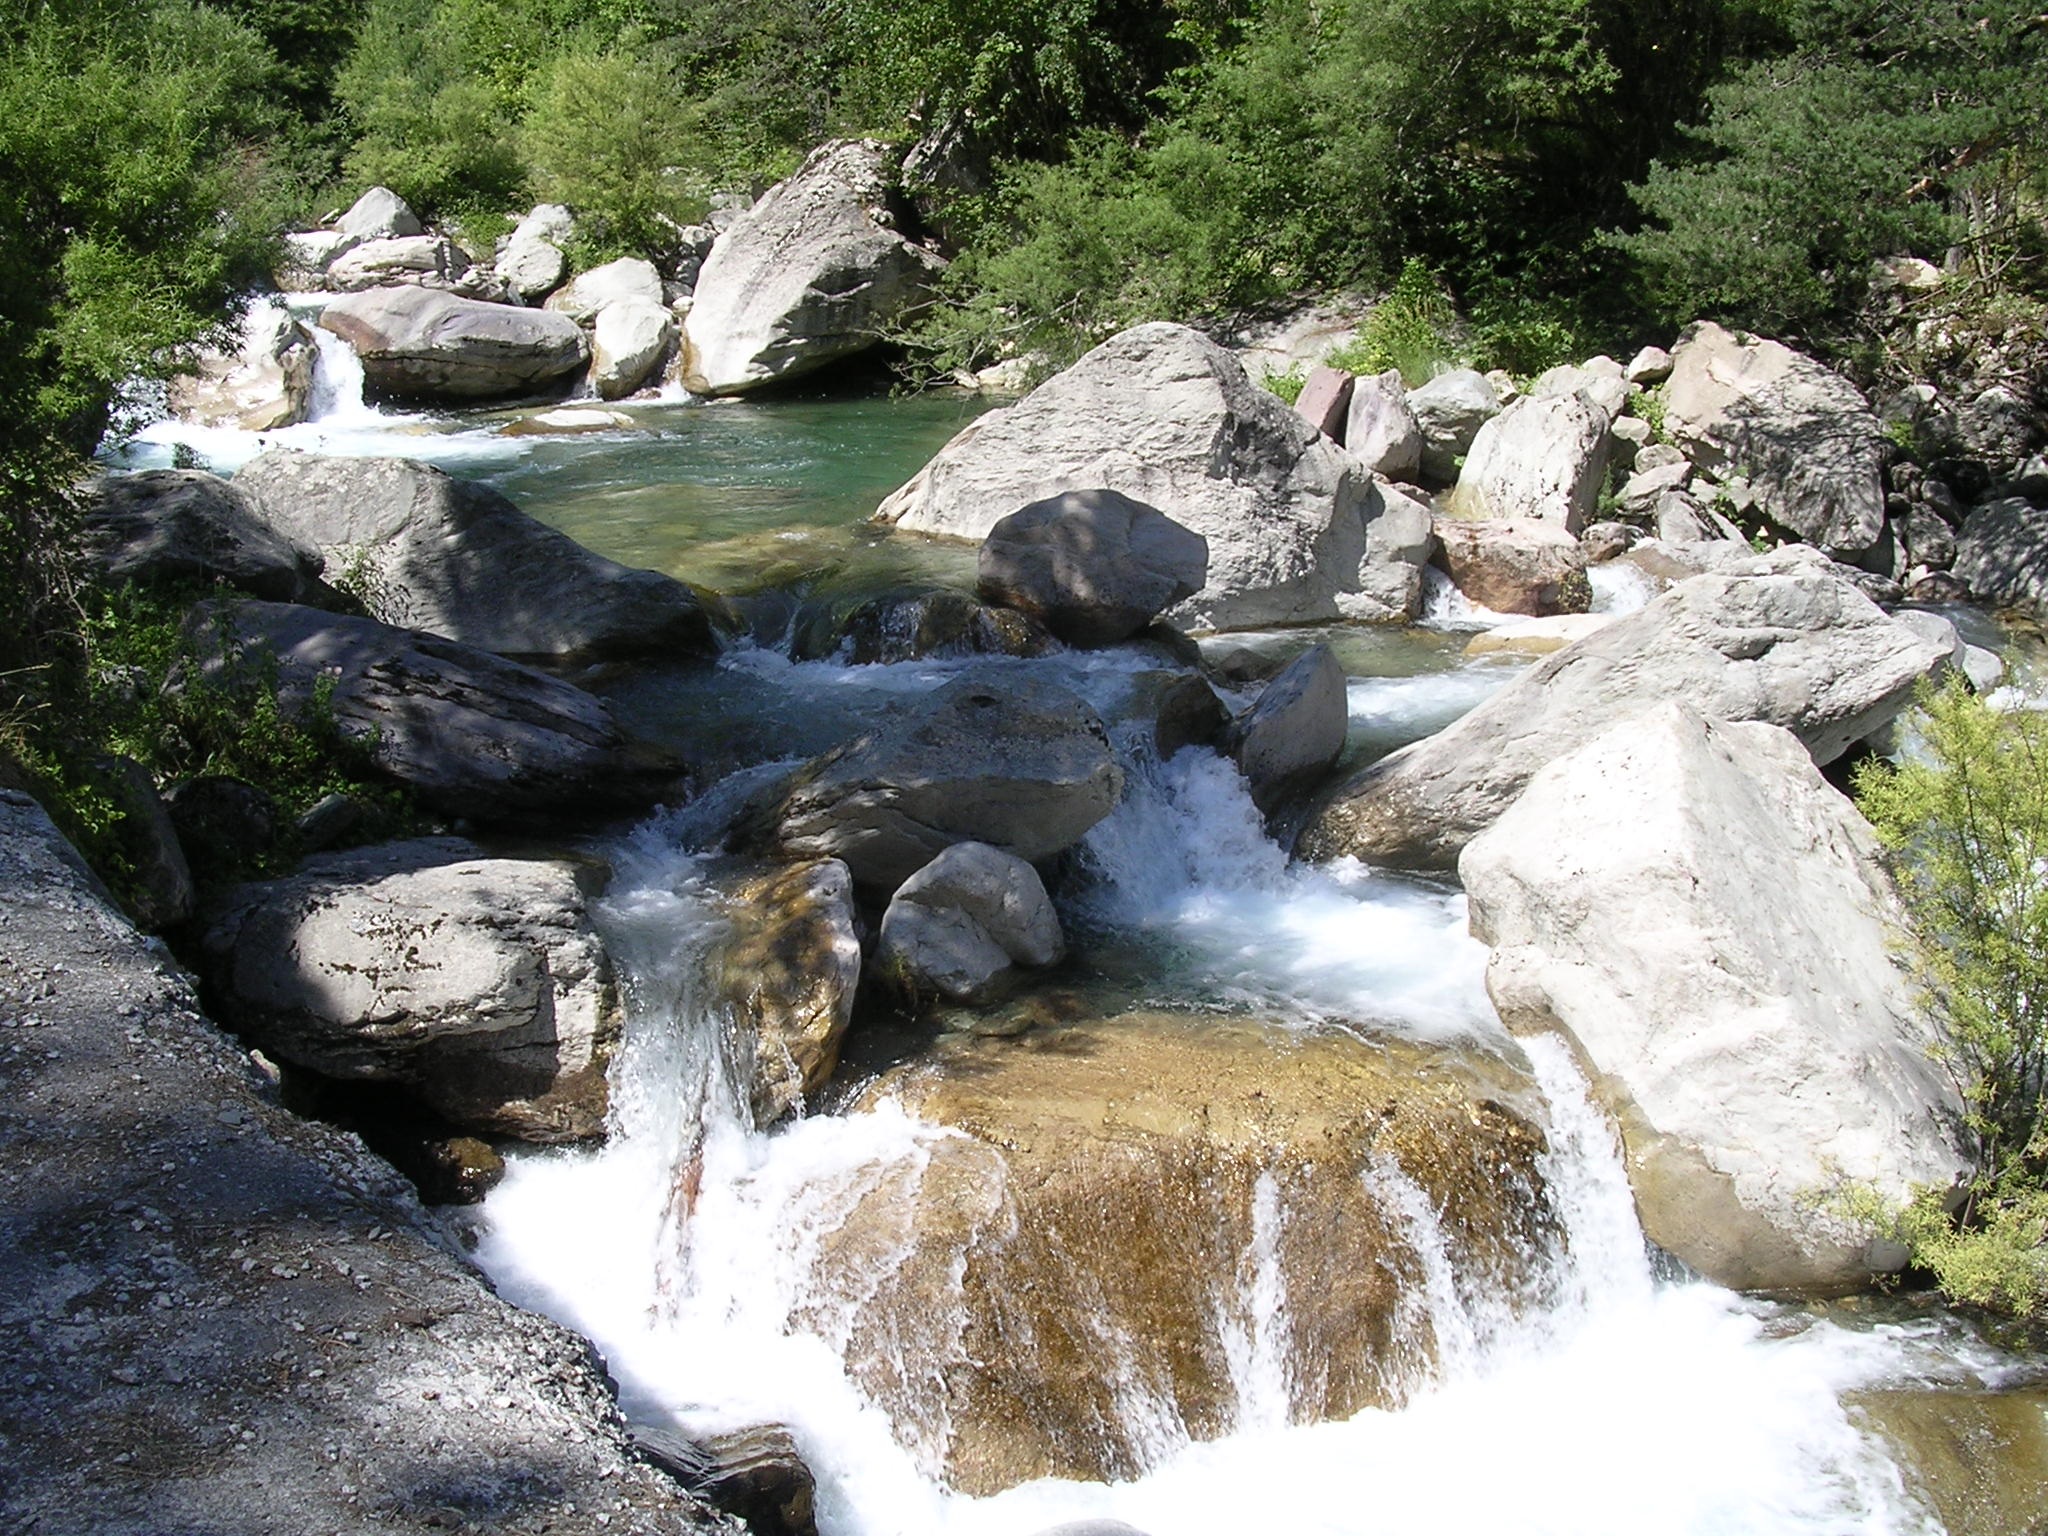
water, nature, rock, waterfall, creek, wilderness, river, france, stream, rapid, body of water, alps, water feature, watercourse, landform, mountain stream, waterpolo, mountain torrent